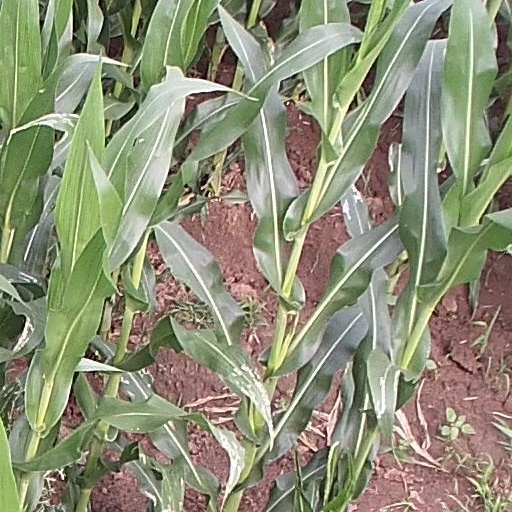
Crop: maize; corn